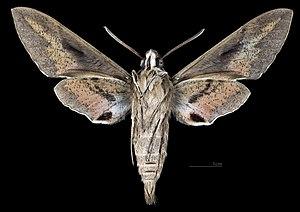
Hyles annei est une espèce de lépidoptères appartenant à la famille des Sphingidae.